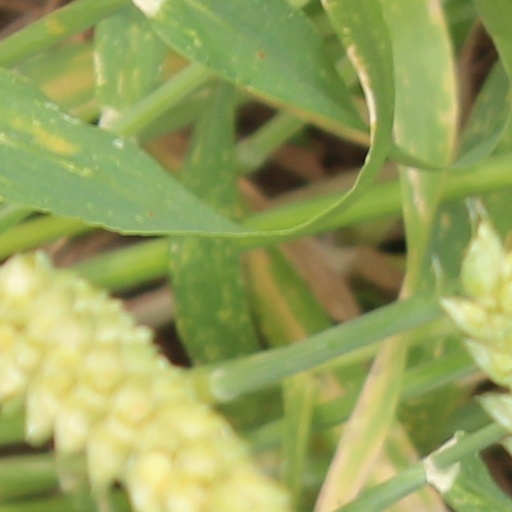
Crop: wheat